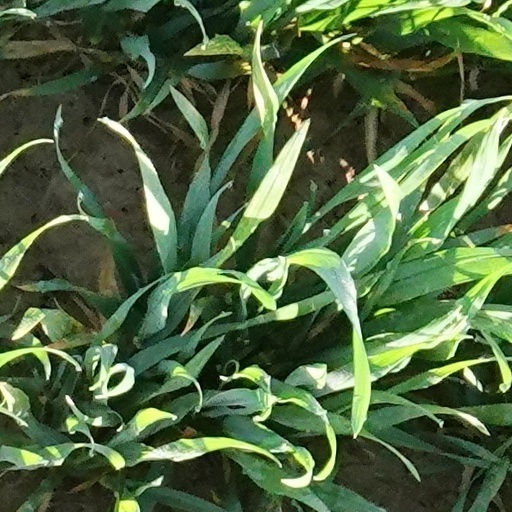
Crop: wheat